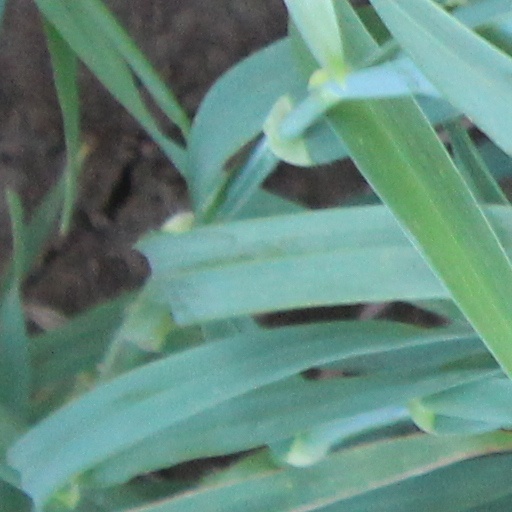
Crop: wheat